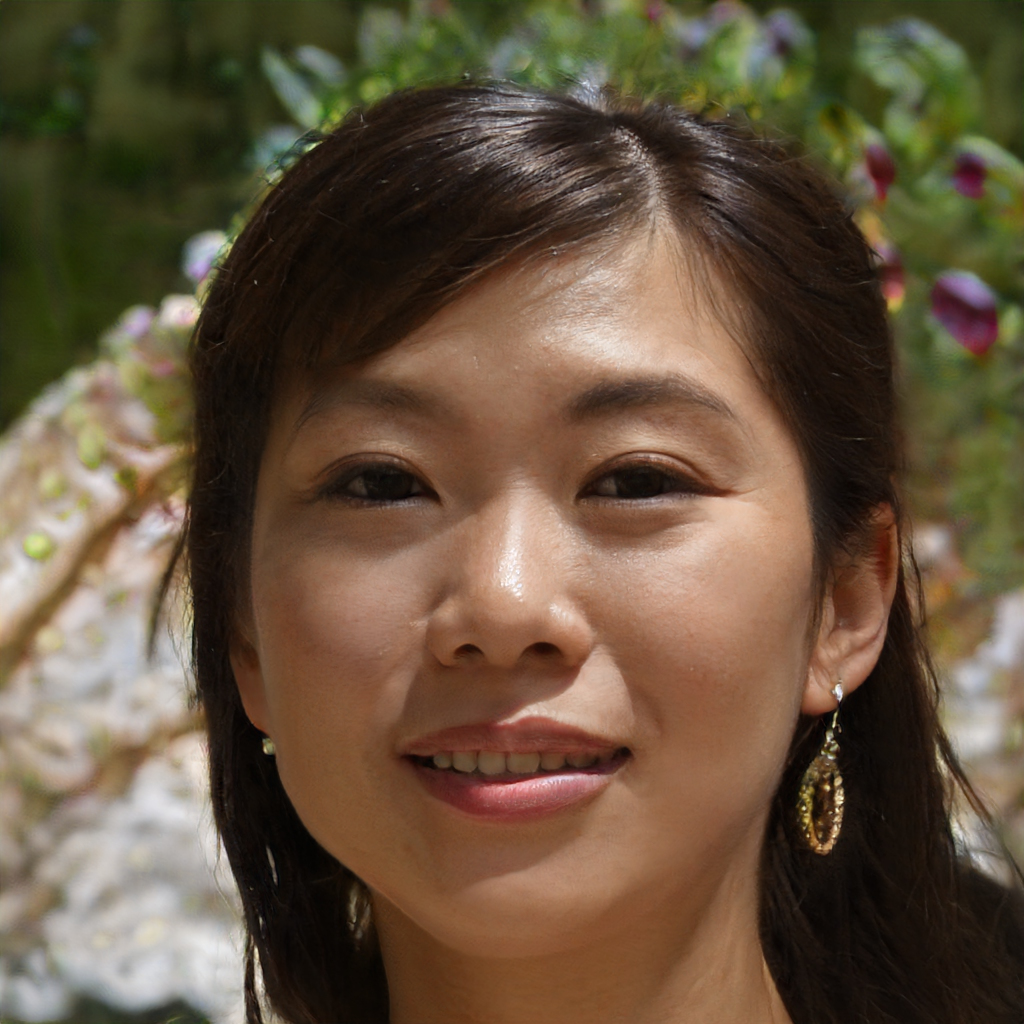
Portrait style: Real Portrait